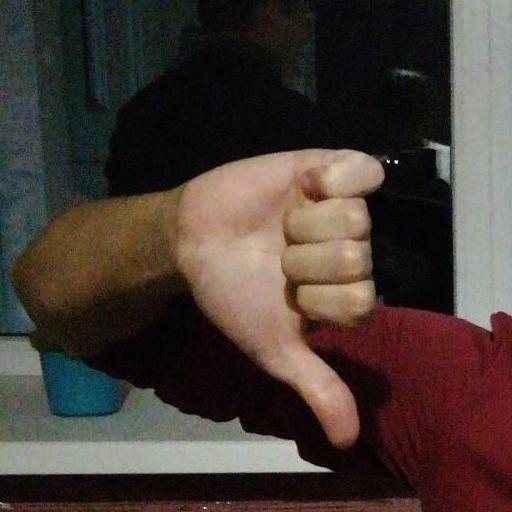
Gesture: dislike